Treaty of Falaise

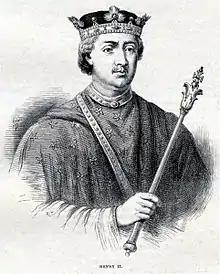
Henry II, victor over the Scots and his own children.

As three of Henry's sons, Young Henry, Richard, and Geoffrey; his wife, Queen Eleanor of Aquitaine, along with various nobles and barons; and aided by Louis VII of France; began their rebellion in 1173, William saw another opportunity to reclaim Northumbria. He received overtures from Young Henry, and a letter from Louis promising that William “should be put in possession of the land which his ancestors had once held…the land north of the Tyne or Northumberland, and the counties of Westmoreland and Cumberland.” Unsure which side to join, he sent messengers to Henry in Normandy offering 1000 knights and 30000 soldiers, and in return “only what is his lawful due, that is to say, first of all Northumberland, to which no one has so good a right as himself.” Rejected again by Henry, William aligns with the rebels and invades northern England.